Consular missions in Macau

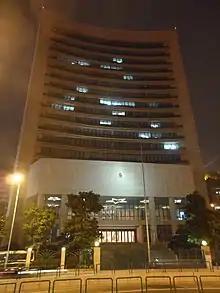
Liaison Office of the Central People's Government in the Macau SAR

The Liaison Office of the Central People's Government in the Macao Special Administrative Region is the representative office of the central government of the People's Republic of China in Macau. It was established on September 21, 1987, as a branch of Xinhua News Agency. It adopted its present name on January 18, 2000.